Highways in Hungary

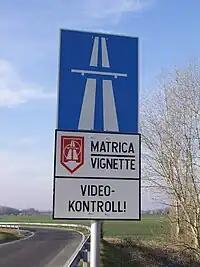
Sign indicating the beginning of a toll road section.

The M7 motorway starts from Budapest, it connects the Hungarian capital with Lake Balaton and southwestern part of Transdanubia, towards to Zagreb. The motorway is part of the Pan-European Corridor V, and European route E71. Average daily traffic is 62,779 near Budapest and 49,273 vehicles/day near Székesfehérvár. The motorway was built in the 1960s and reached the Croatian border in October 2008.